Zabriskie Tenant House

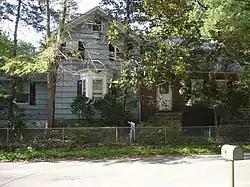
The Zabriskie Tenant House in summer 2011

The Zabriskie Tenant House was a historic house of the American colonial architecture style called Dutch Colonial on Dunkerhook Road in Paramus, in Bergen County, New Jersey, United States, adjacent to the Saddle River County Park. The Zabriskie family, who farmed much of the area to the east of the Saddle River (Passaic River), built the home to house their domestic workers. It was one of the few structures left in New Jersey directly related to free African American communities in the state, and was a remnant of an African American Dunkerhook community that (until the early 20th century) included several homes and an A.M.E. Church. The house was added to the National Register of Historic Places on July 24, 1984, as part of the Early Stone Houses of Bergen County Multiple Property Submission (MPS), for its significance in exploration/settlement and architecture.